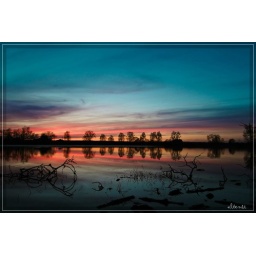
nameless lake near the black forrest